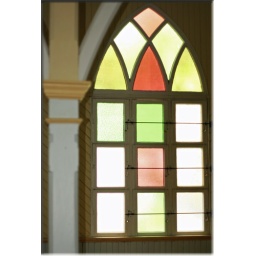
An old coloured glass window in St Bridgits Rosewood.